Describe the emotion expressed in this image:  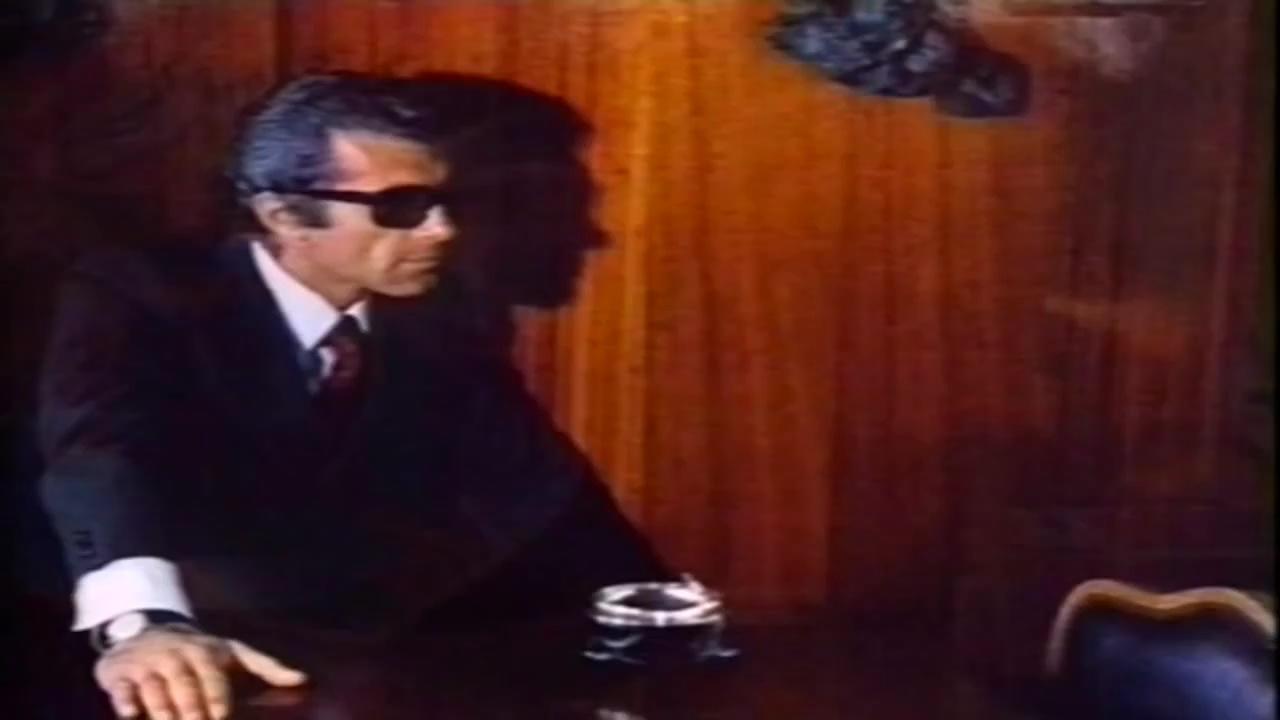
This person displays Suffering, valence and arousal with low intensity.